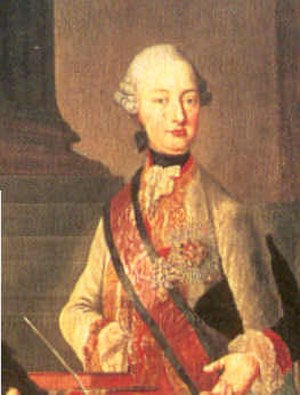
Ferdinand af Østrig-Este (1754-1806)
Ferdinand af Østrig-Este var en østrigsk ærkehertug, der var en yngre søn af Maria Theresia af Østrig og den Tysk-romerske kejser Frans 1. Stefan. Han blev udset til arving til hertugdømmet Modena i Norditalien og gift med Maria Beatrice d'Este, eneste datter og arving til hertug Herkules 3. af Modena, men på grund af Napoleonskrigene tiltrådte han dog aldrig selv som hertug af Modena. I stedet var han statholder i Lombardiet fra 1780 til 1796 og hertug af Breisgau fra 1803 til 1805.